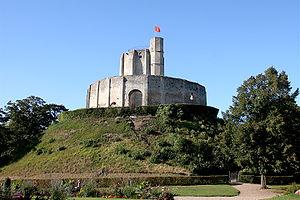
Dans le domaine des fortifications, une chemise est un mur de protection, une muraille, entourant une tour, un donjon ou un autre élément fortifié.
Une motte castrale, souvent appelée « motte féodale » ou parfois « poype » dans certaines régions, est un type particulier de fortification de terre qui a connu une large diffusion au Moyen Âge. Elle est composée d'un remblai de terre rapportée volumineux et circulaire, le tertre. Il existe plusieurs formes d'édification de ces ouvrages dans toutes les régions d'Europe.
Le château de Gisors est un ancien château fort, construit entre la fin du XIᵉ siècle et le XVIᵉ siècle, qui se dresse sur la commune de Gisors dans le département de l'Eure et la région Normandie.
Gisors est une commune française située dans le département de l'Eure, en région Normandie.